Gaullism

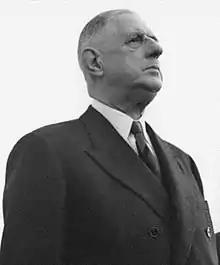
Charles de Gaulle in 1961, then the French president

Gaullism is a French political stance based on the thought and action of World War II French Resistance leader Charles de Gaulle, who would become the founding President of the Fifth French Republic. De Gaulle withdrew French forces from the NATO Command Structure, forced the removal of allied (US) military bases from France, as well as initiated France's own independent nuclear deterrent programme. His actions were predicated on the view that France would not be subordinate to other nations.